Answer in natural language. Considering the relative positions, where is beautiful wall painting with respect to Window? Choose between the following options: right or left
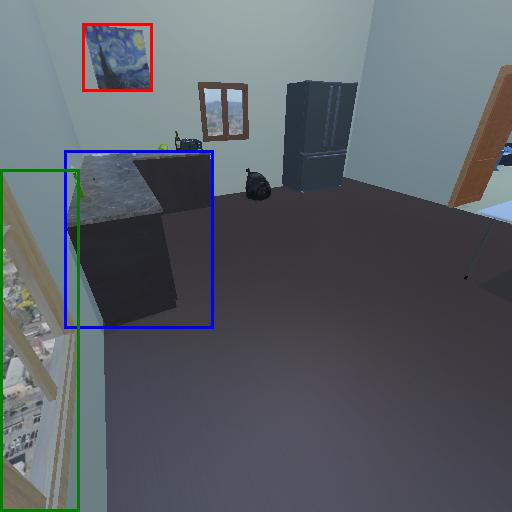
<answer>left</answer>